Ronaldinho

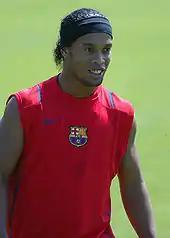
After winning every major trophy in the sport, Ronaldinho started to lose focus, partying more and training less, and was sold by Barcelona.

Ronaldinho played his 200th career match for Barcelona in a league match against Osasuna on 3 February 2008. His 2007–08 campaign as a whole, however, was plagued by injuries, and a muscle tear in his right leg on 3 April prematurely ended his season. Having been a model professional and devoted himself to training during his hugely successful first three seasons at Barcelona, Ronaldinho's partying lifestyle and lack of dedication to training saw his physical condition decline, with many at the club believing he was already below his prime. On 19 May 2008, Barcelona club president Joan Laporta stated that Ronaldinho needed a "new challenge", claiming that he needed a new club if he were to revive his career.